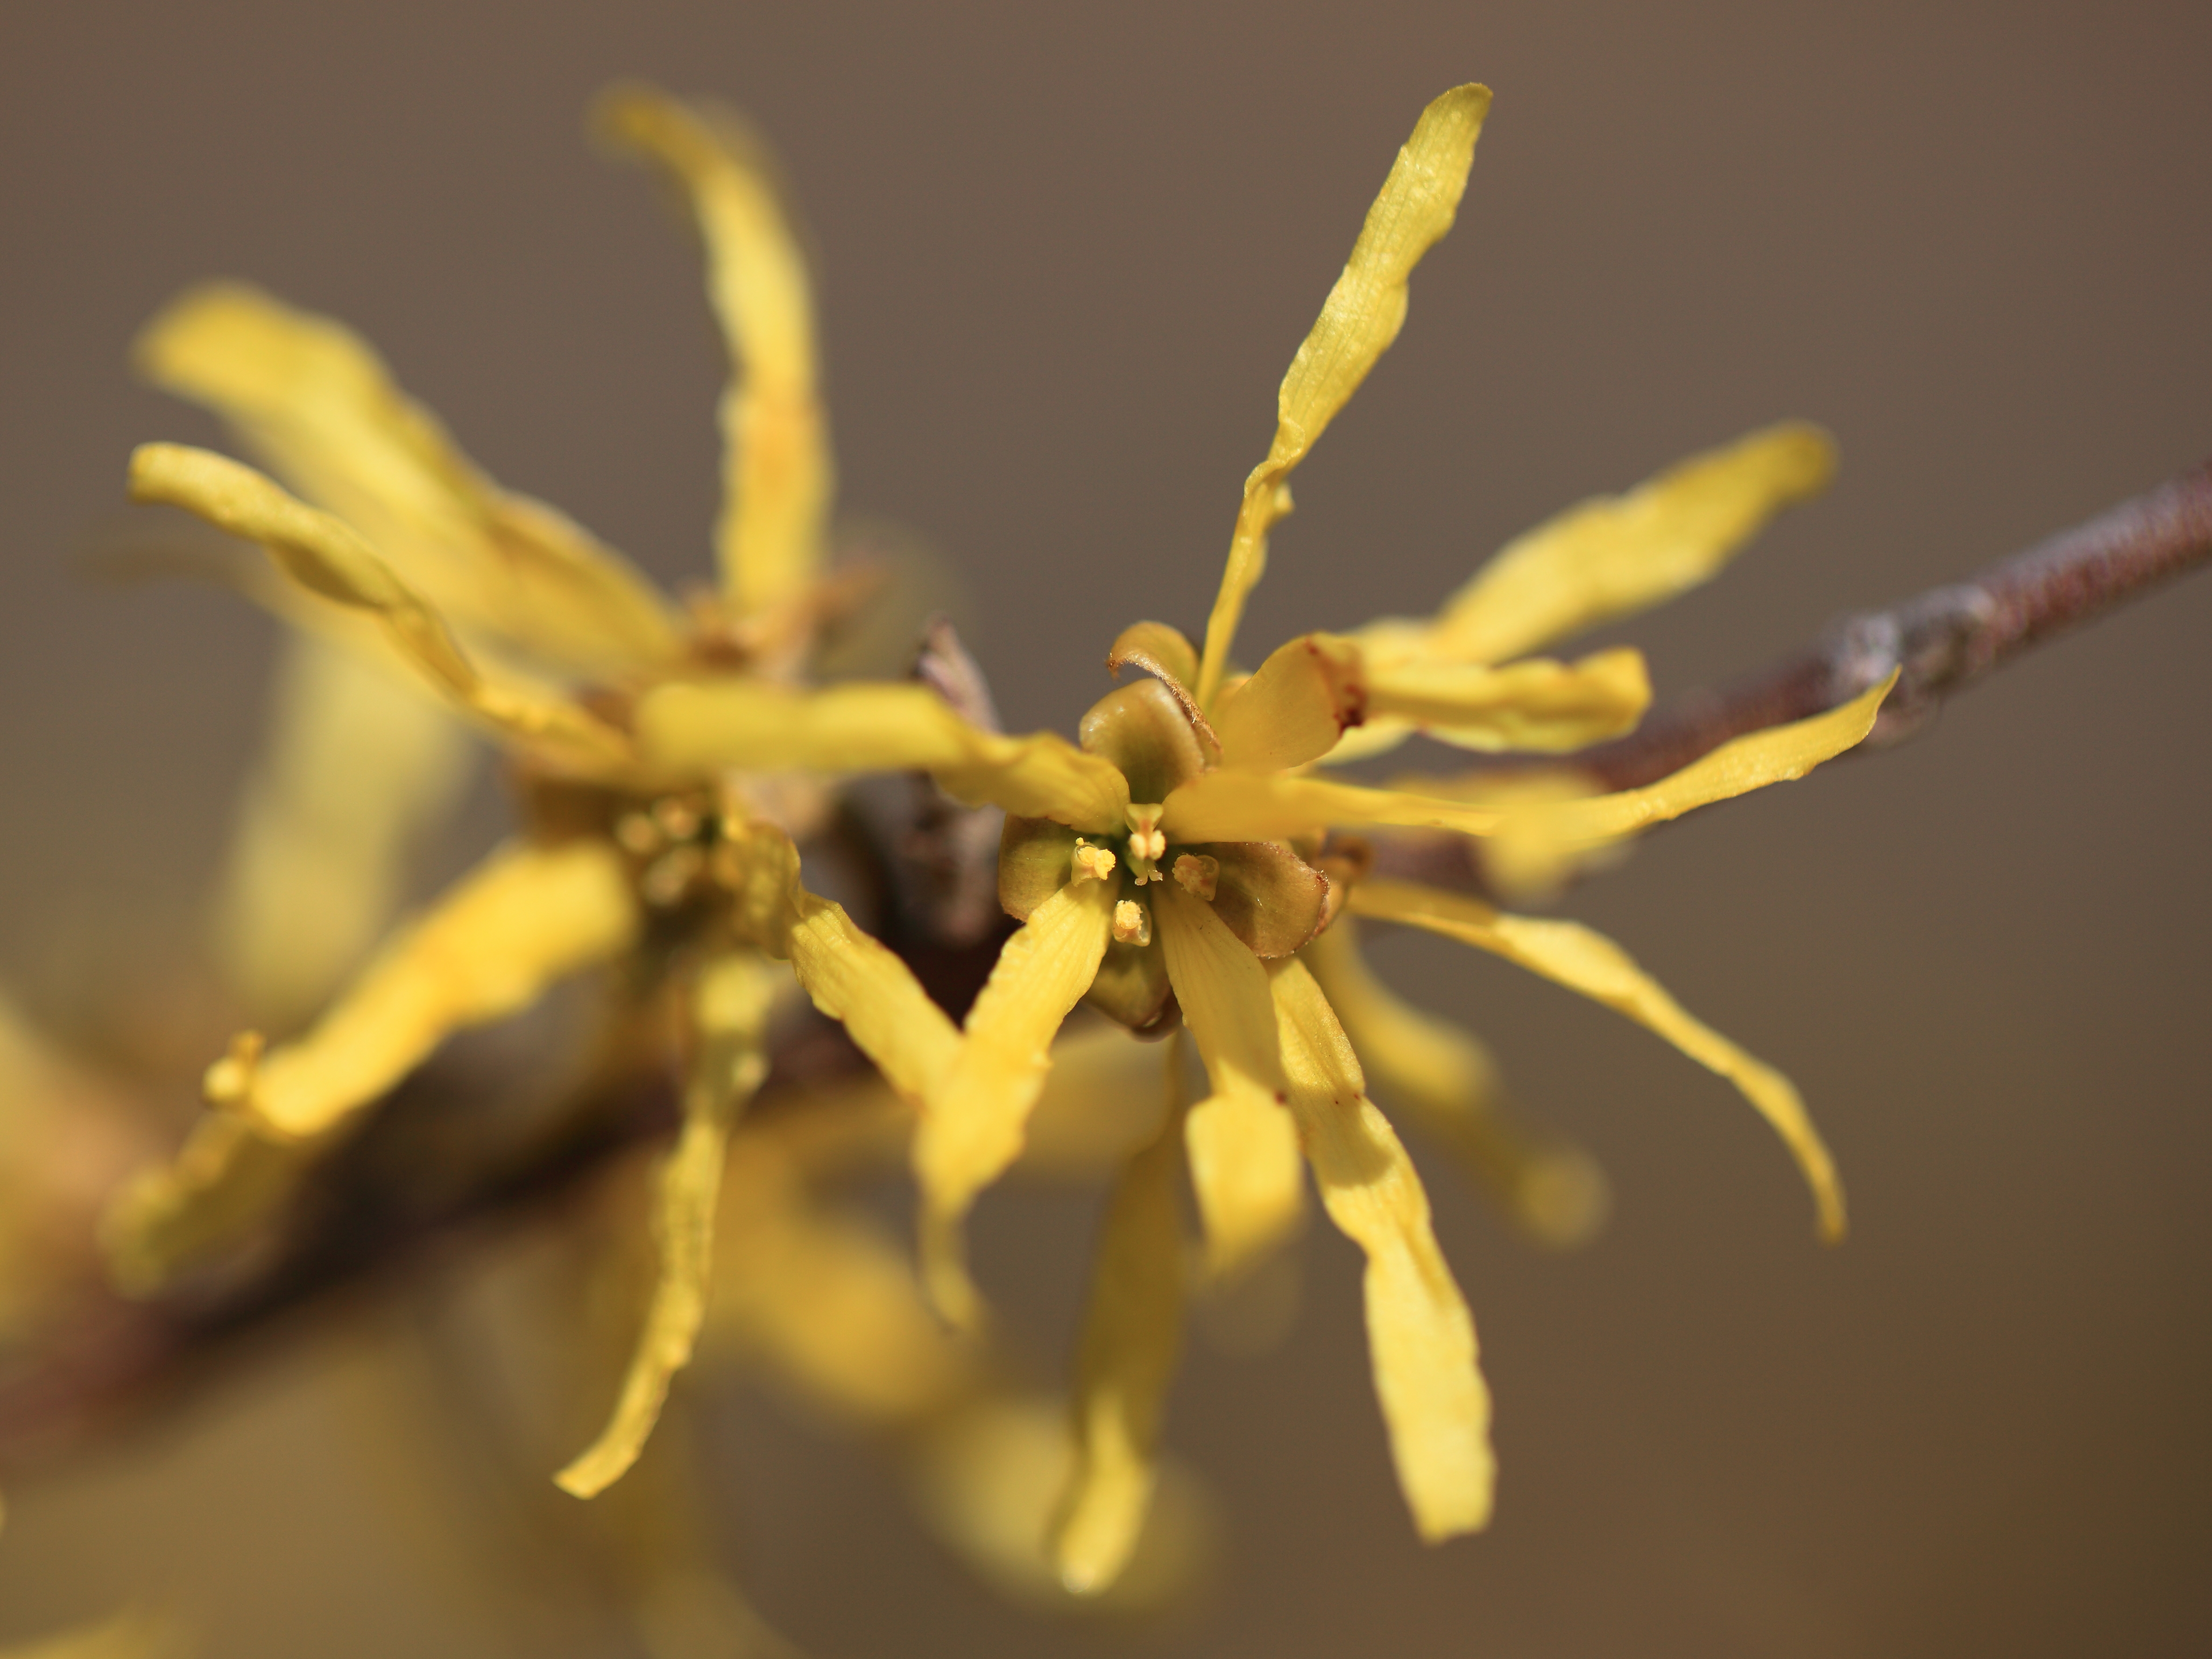
branch, blossom, plant, photography, leaf, flower, high, produce, yellow, flora, fauna, invertebrate, twig, close up, cool image, 5d, hires, japonica, markii, hi, res, resolution, hamamelis, macro photography, plant stem